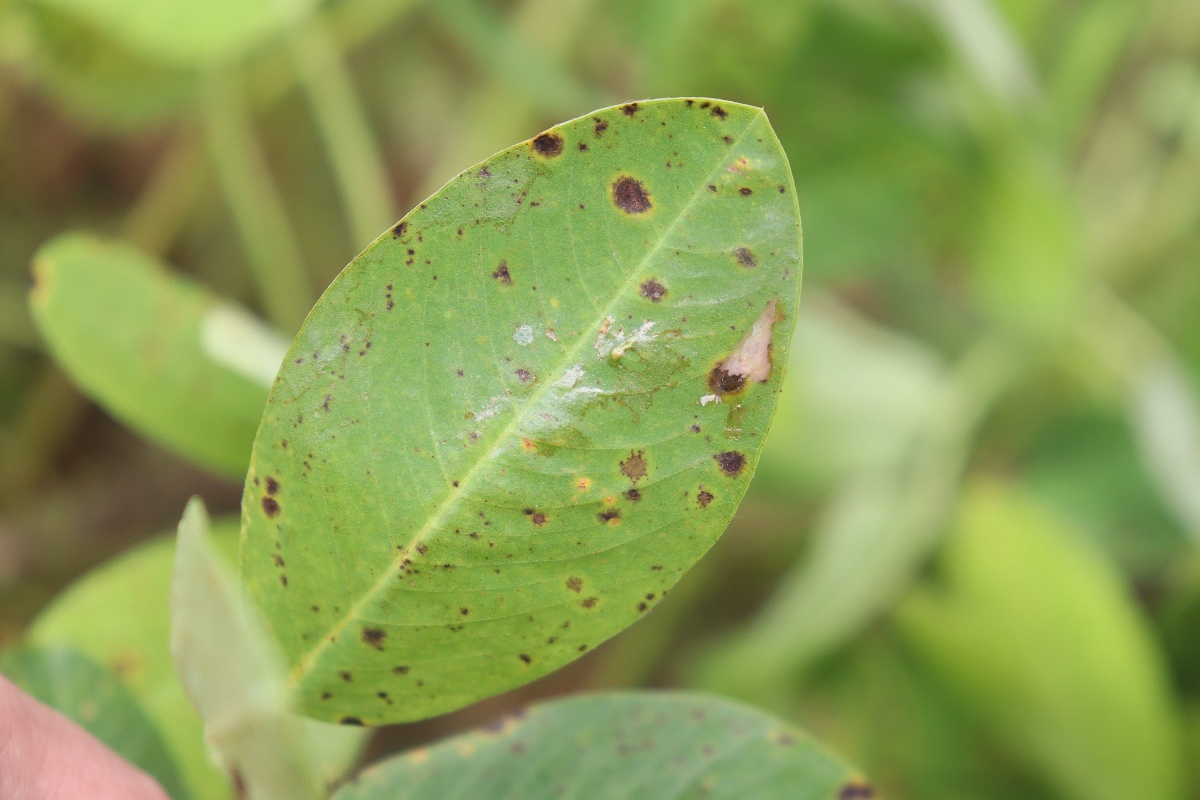
Label: late leaf spot